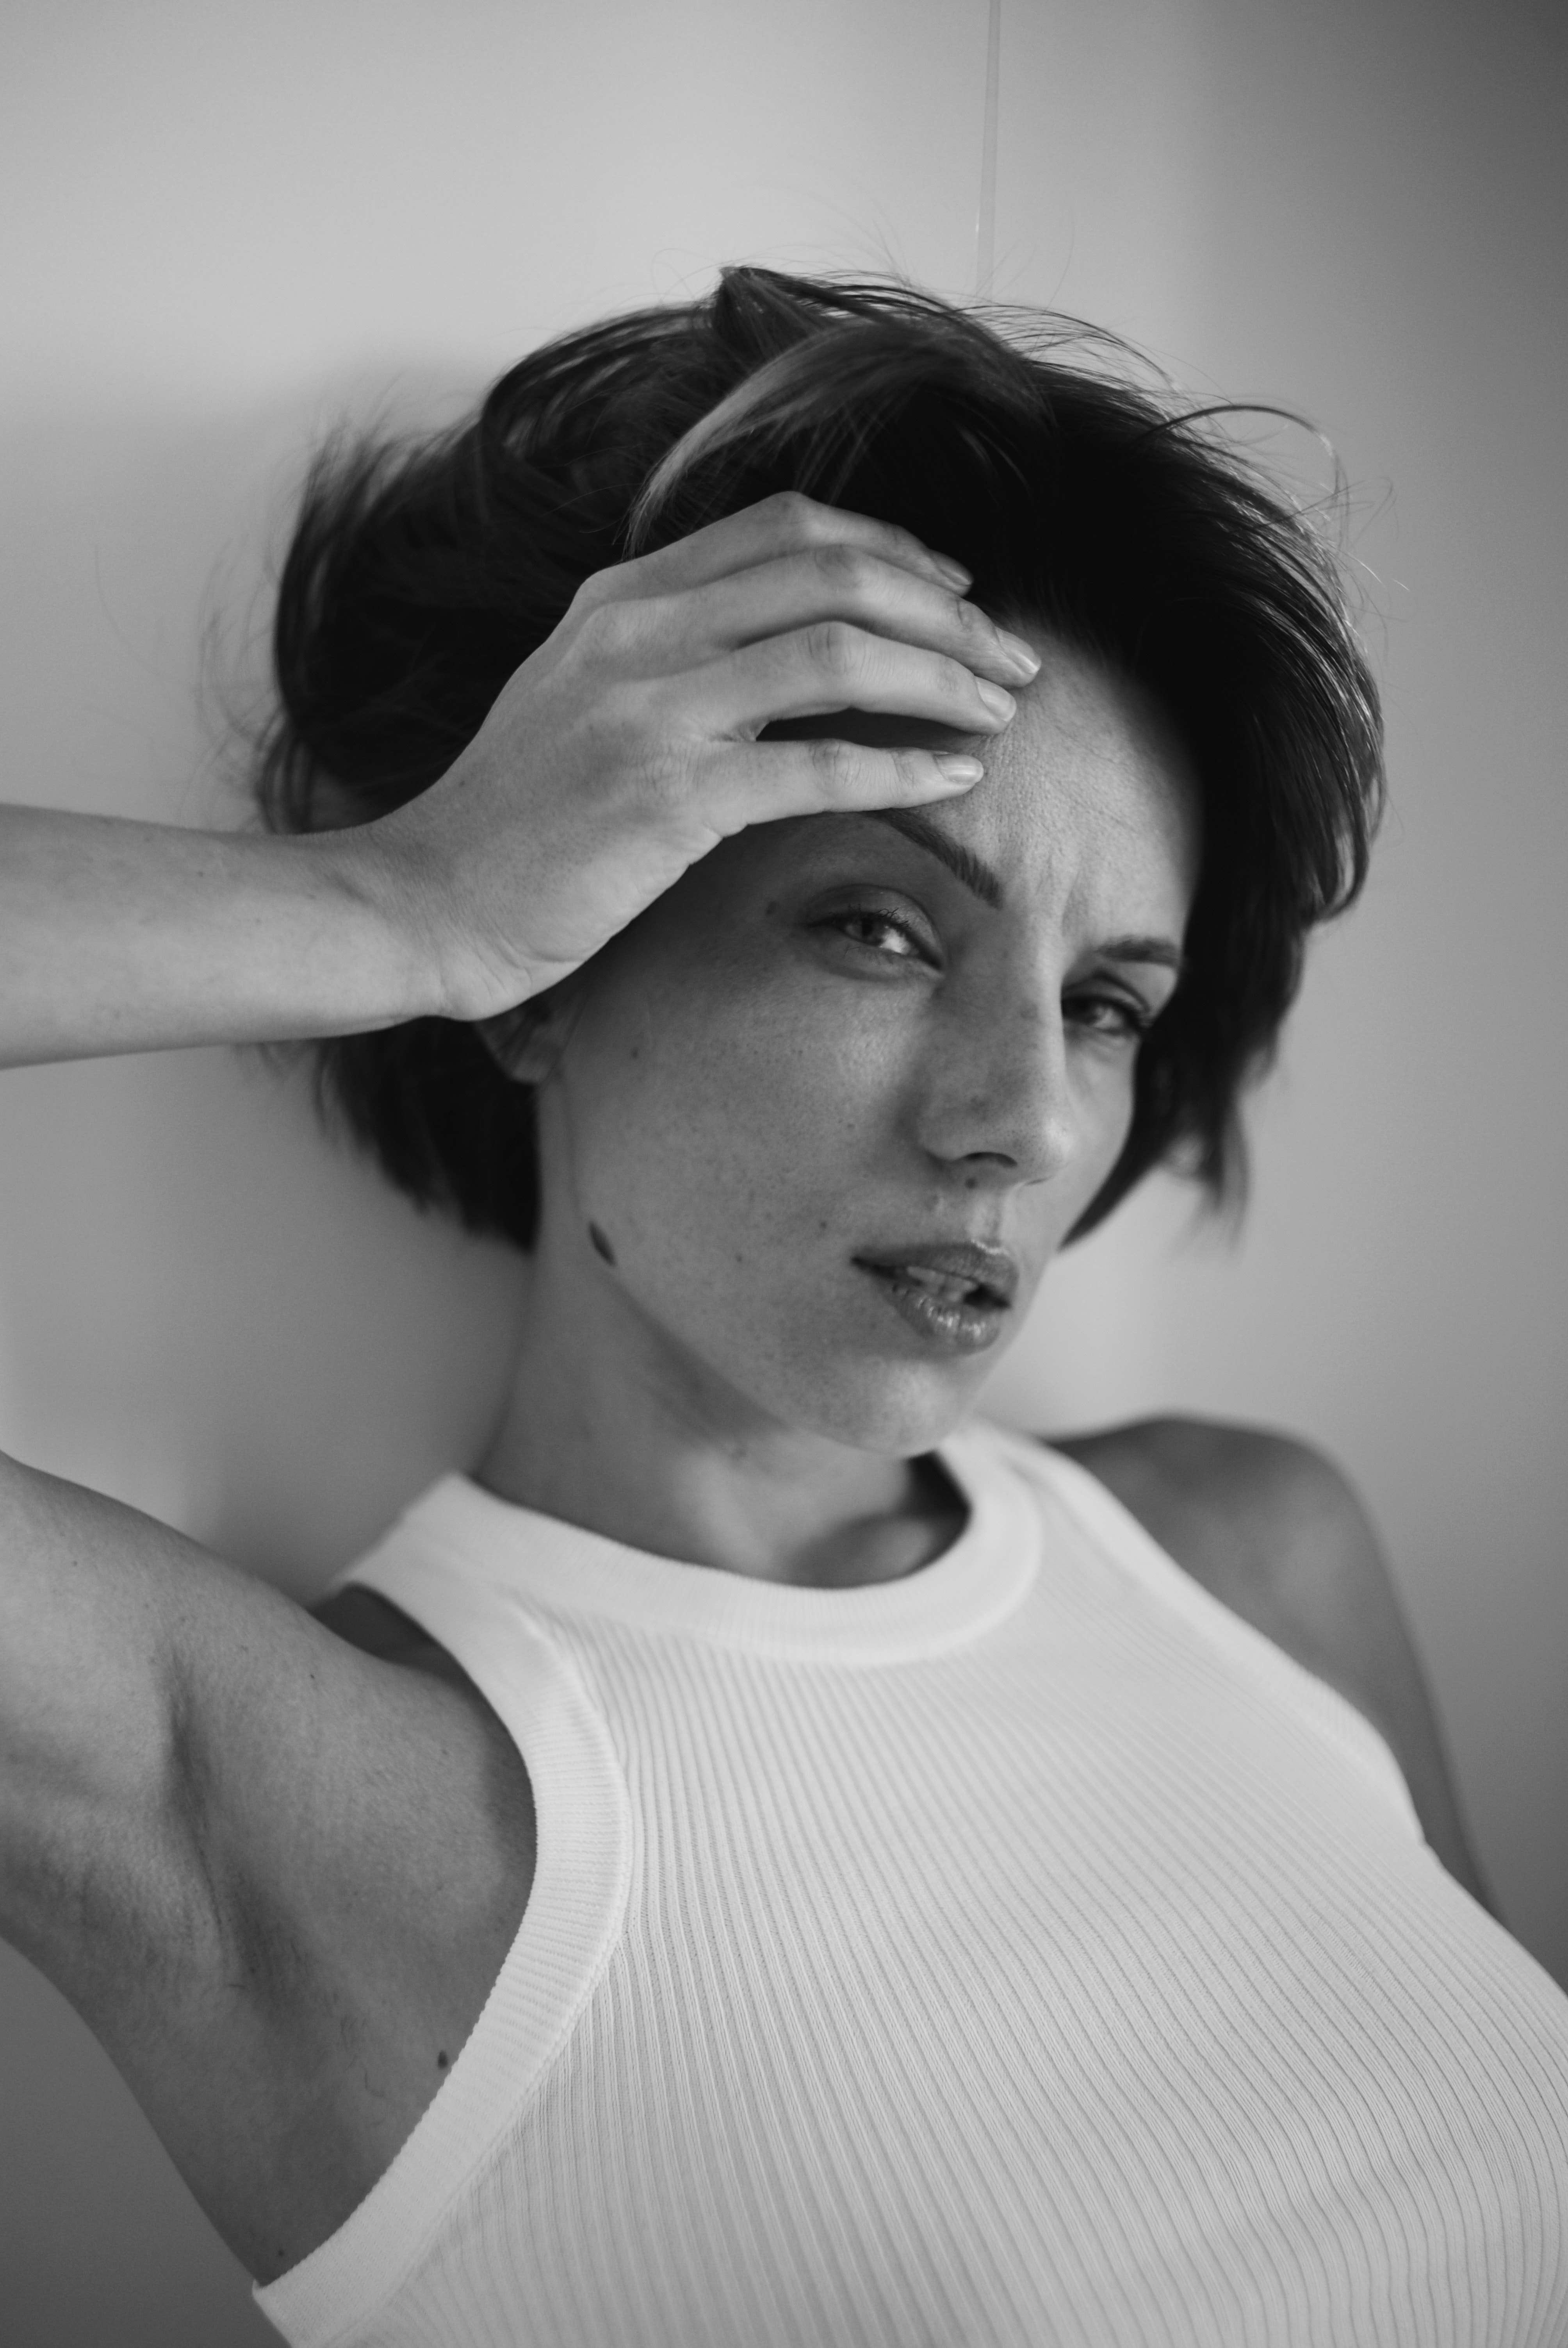
woman, face, joint, lip, eyebrow, shoulder, arm, Active tank, eye, white, muscle, eyelash, organ, camisoles, black, undershirt, flash photography, neck, jaw, black and white, gesture, style, waist, elbow, vest, chest, cool, black hair, sleeveless shirt, monochrome, thigh, long hair, sportswear, happy, trunk, monochrome photography, human leg, t shirt, close up, art model, blond, fashion design, abdomen, fashion model, portrait photography, eyewear, sitting, physical fitness, portrait, top, photo shoot, photography, necklace, jewellery, retro style, model, selfie